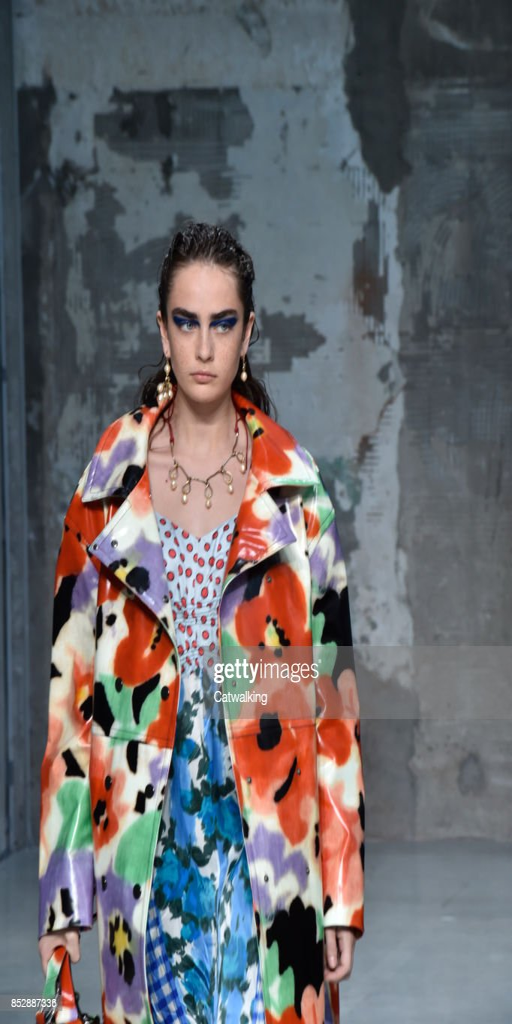
a model walks the runway at the fashion show during event .